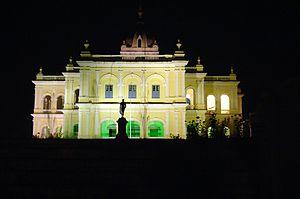
L'université de Mysore est une université publique indienne située à Mysore dans le Karnataka, en Inde.